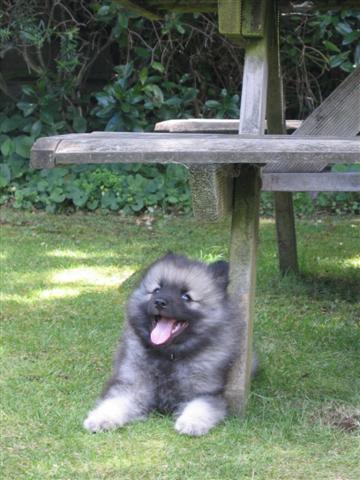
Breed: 223-n000092-keeshond